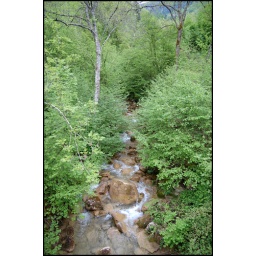
335 - Grenoble-Annecy - Little river in the forest